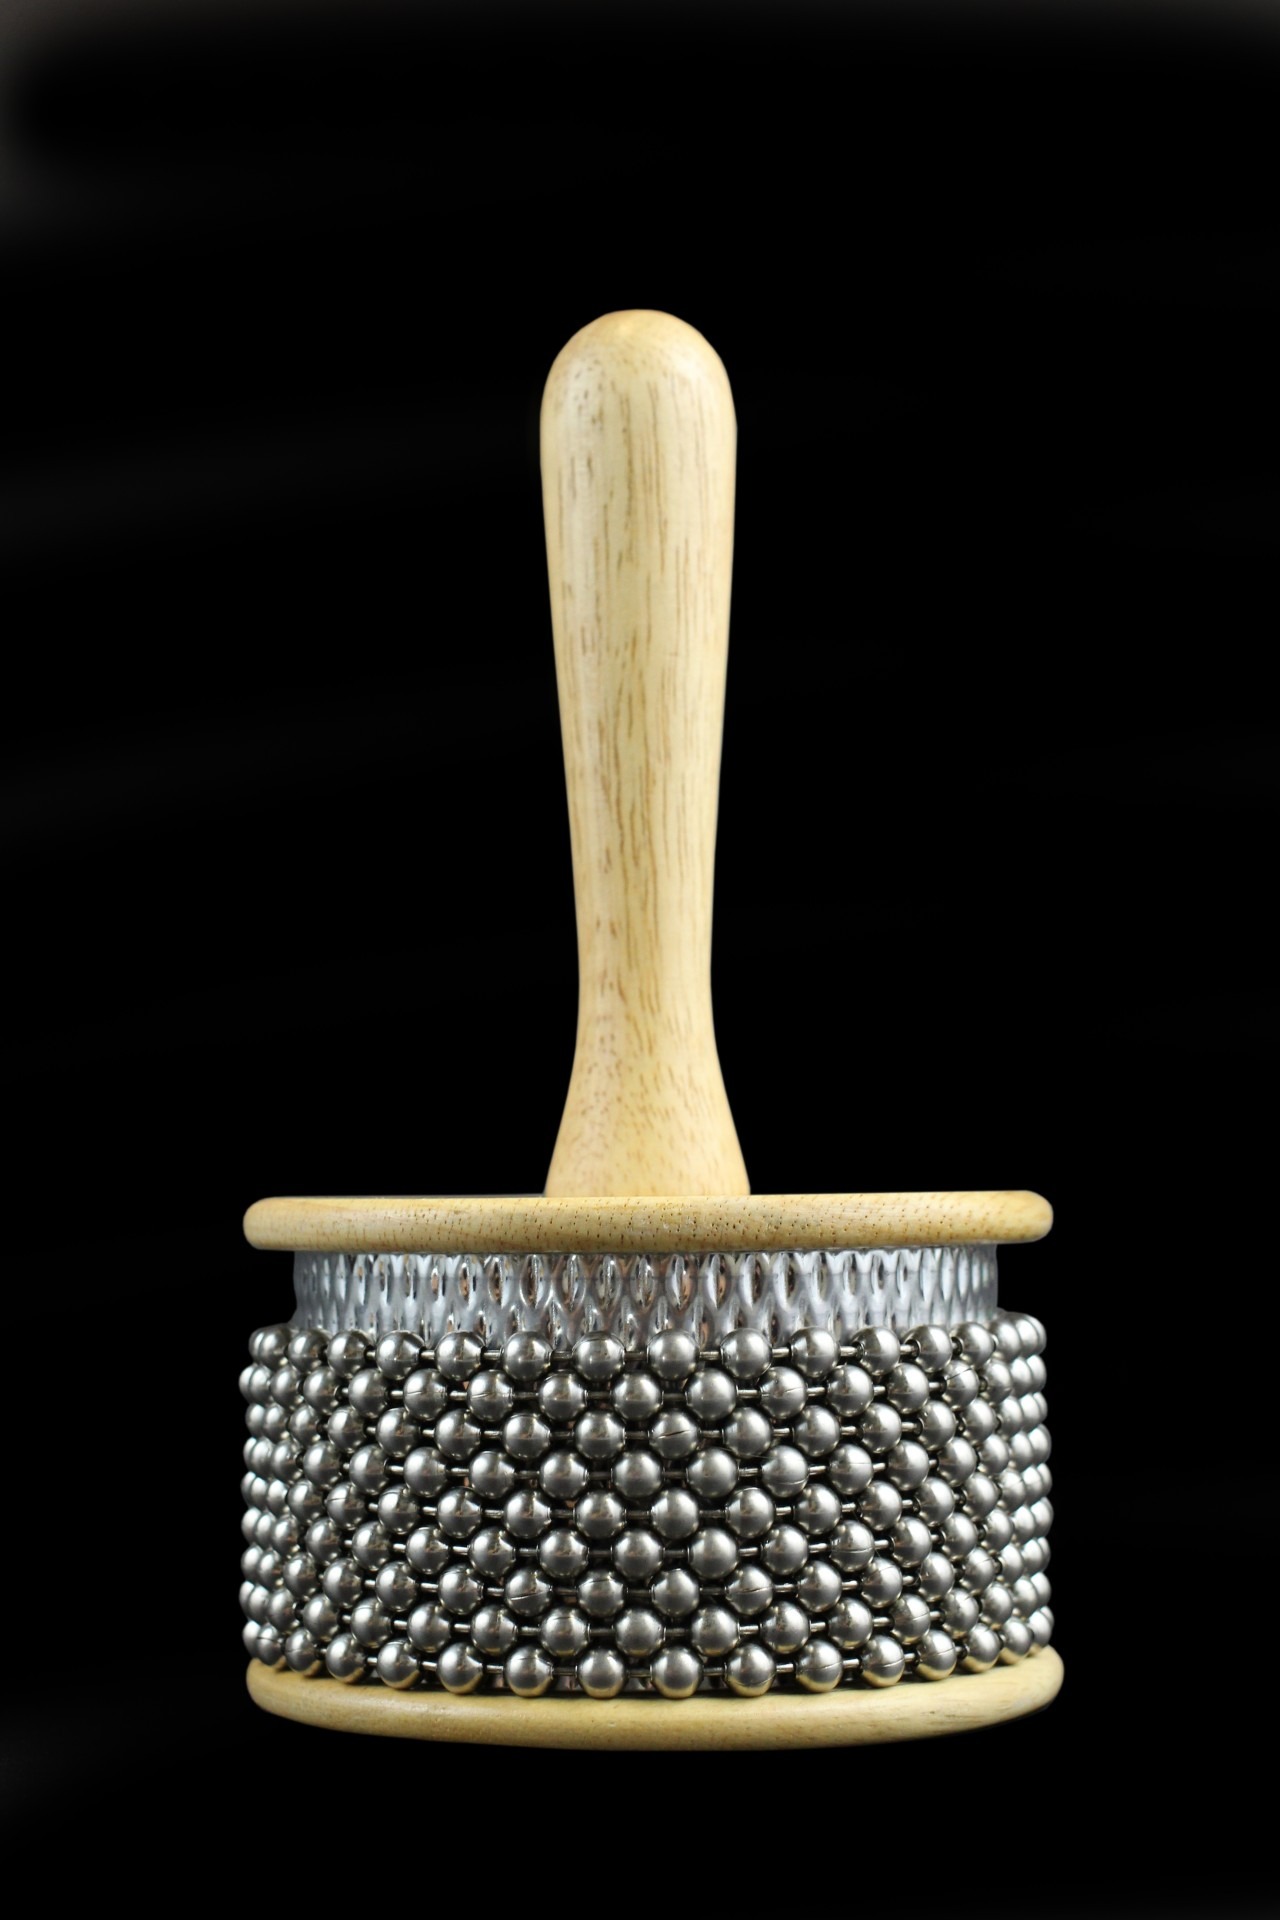
music, instrument, percussion, sound, product design, cabasa, metal beads